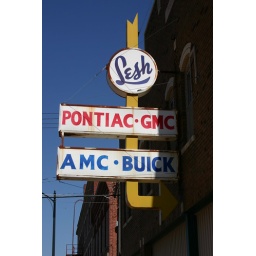
A nice old dealership sign in Pratt Ks. Its a half block of the main street in downtown Pratt.